Edward Foley (1747–1803)

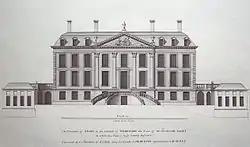
Stoke Edith

Like his brother, he was profligate with the great family wealth. His father's will settled the paternal estate at Stoke Edith, Herefordshire together with the manor of Malvern and property bought from Lord Montfort, but limited him to an annuity from the estate, the balance of the income being applied to pay his debts.